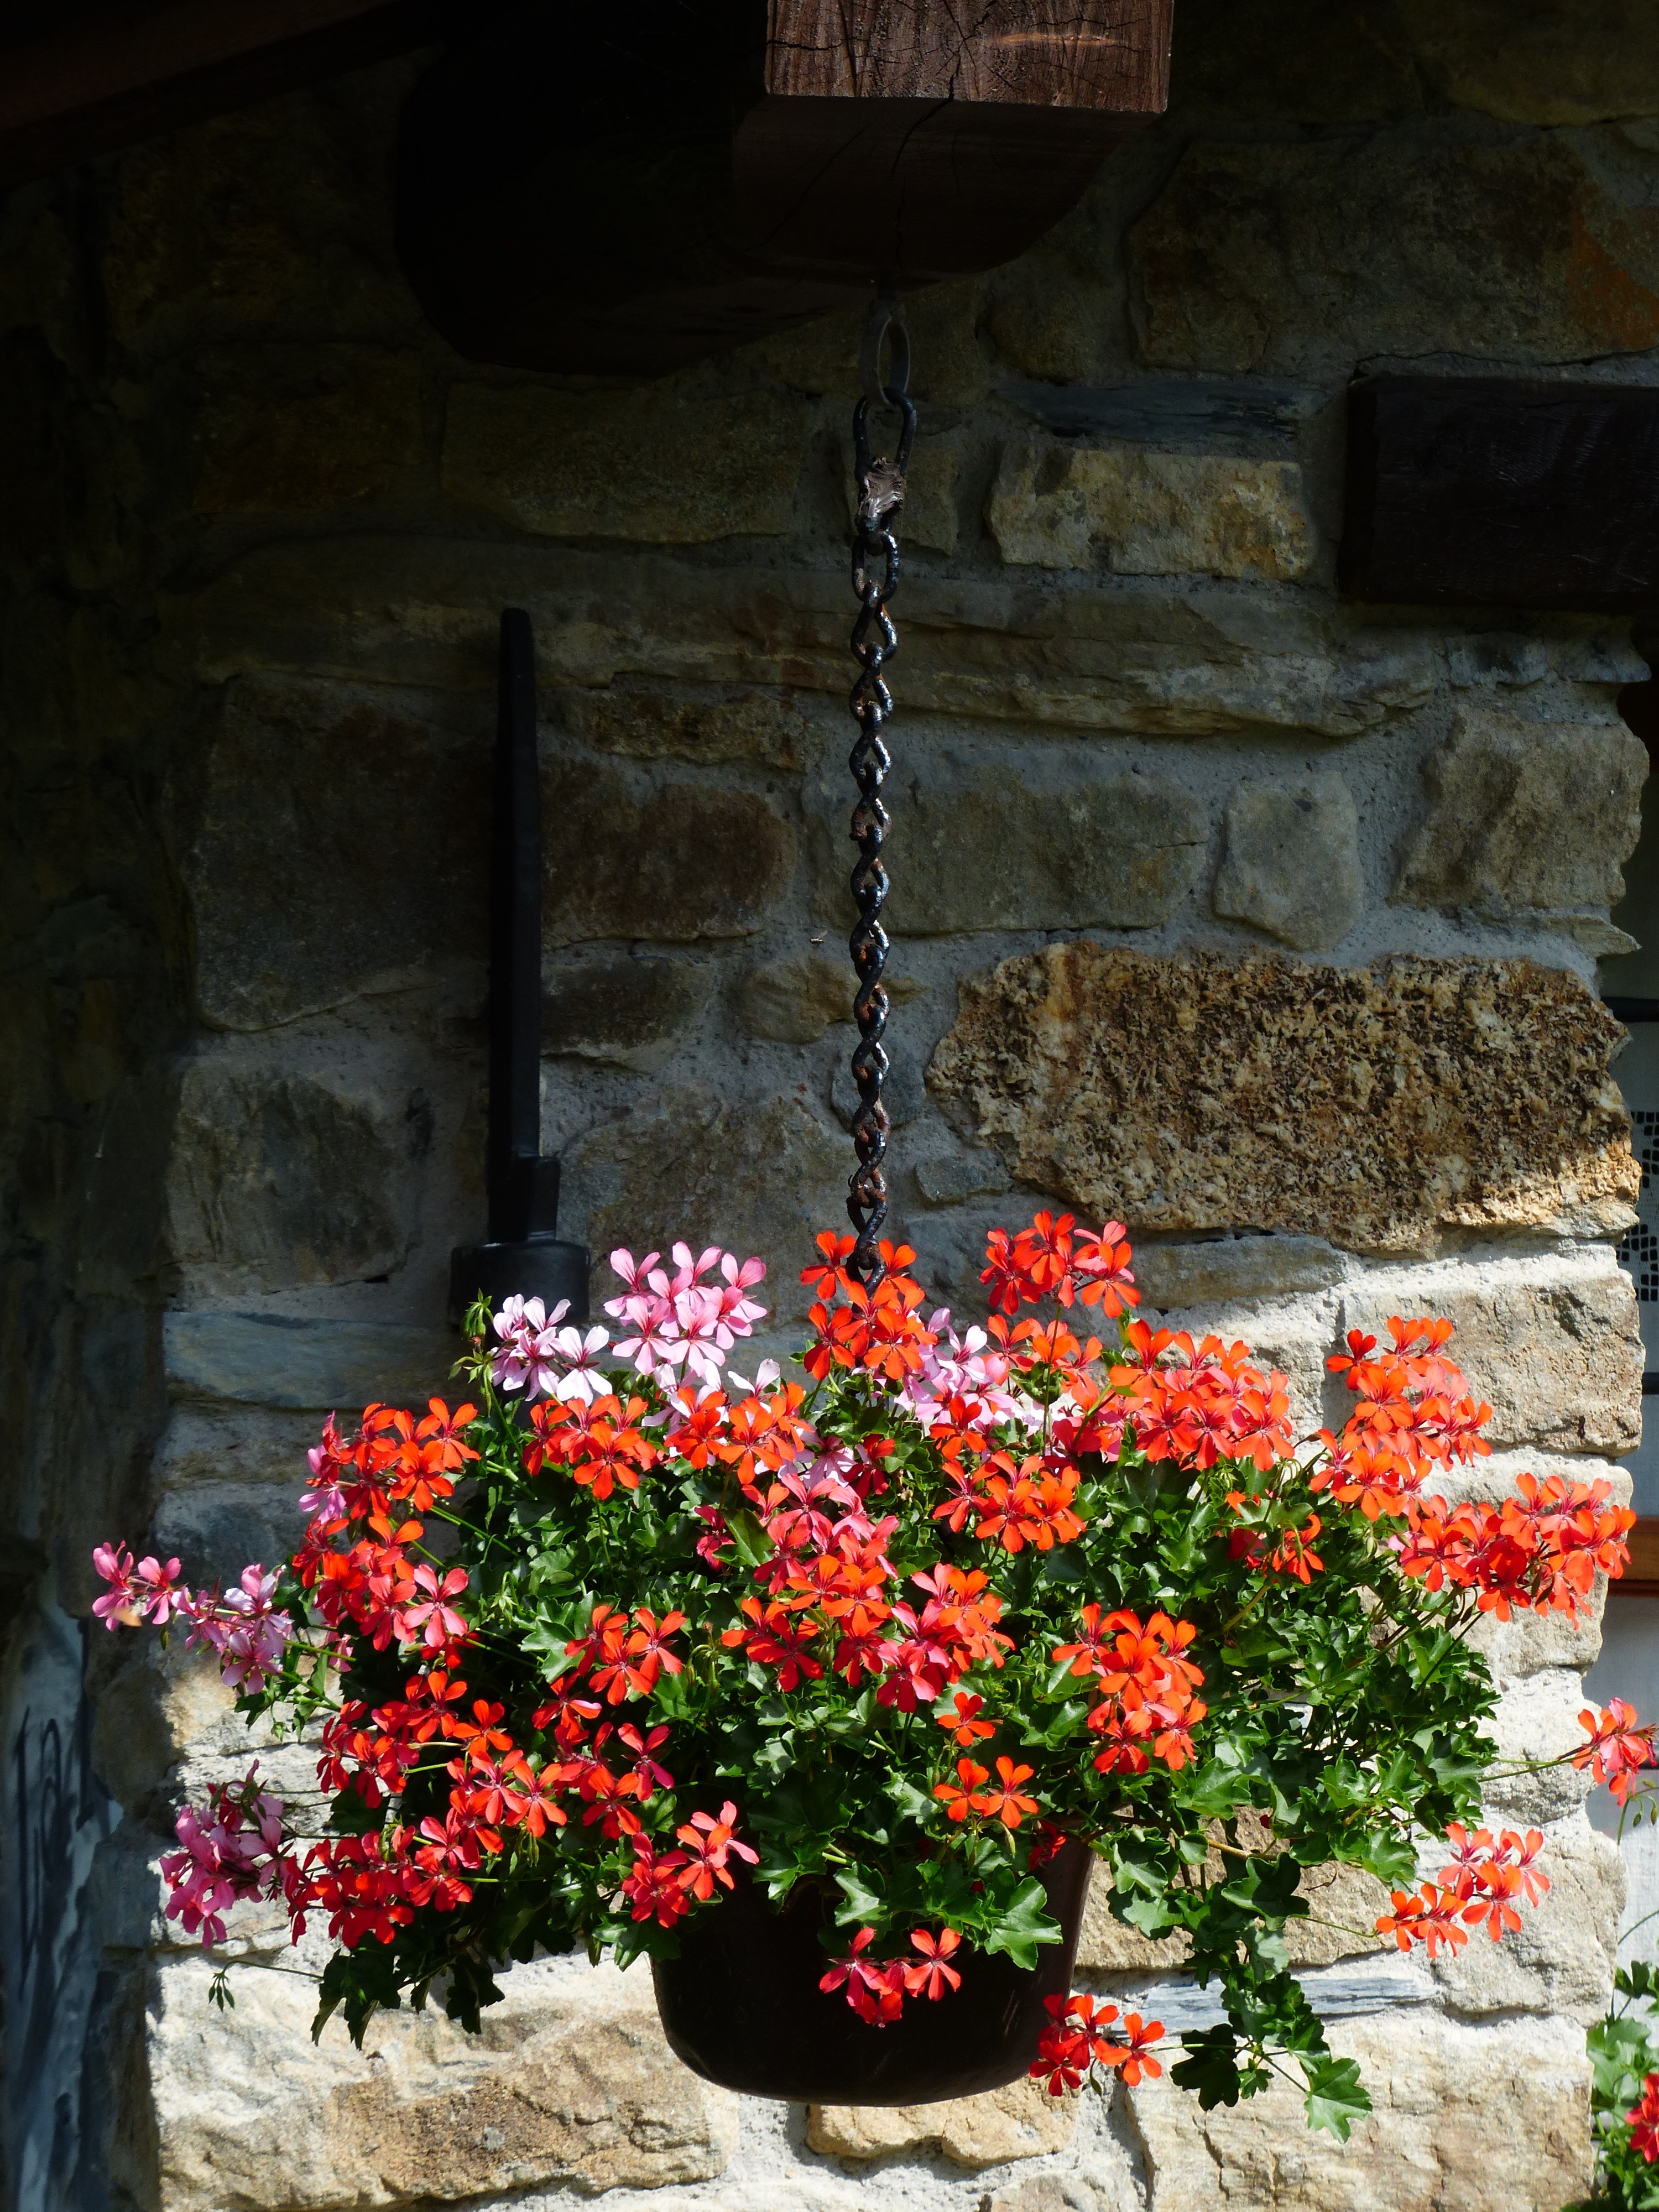
plant, chain, flower, pot, orange, red, colorful, pink, flowers, geranium, floristry, pelargonium, ornamental plant, depend, balcony plant, container plant, geraniaceae, pelargoniums, geranium greenhouse, flower arranging, slope geranien, pelargonium peltatum, peltatum hybrid, pelargonium peltatum hybrid